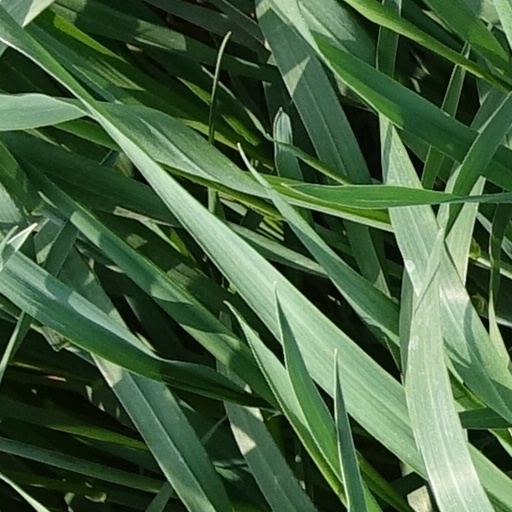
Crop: wheat